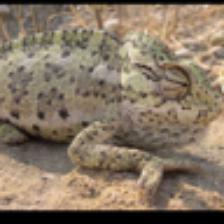
Label: NonHuman